Rocaille

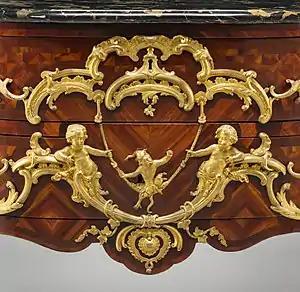
Commode decoration by Charles Cressent (1745–1749), Metropolitan Museum

Rocaille was a French style of exuberant decoration, with an abundance of curves, counter-curves, undulations and elements modeled on nature, that appeared in furniture and interior decoration during the early reign of Louis XV of France. It was a reaction against the heaviness and formality of the Louis XIV style. It began in about 1710, reached its peak in the 1730s, and came to an end in the late 1750s, replaced by Neoclassicism. It was the beginning of the French Baroque movement in furniture and design, and also marked the beginning of the Rococo movement, which spread to Italy, Bavaria and Austria by the mid-18th century.